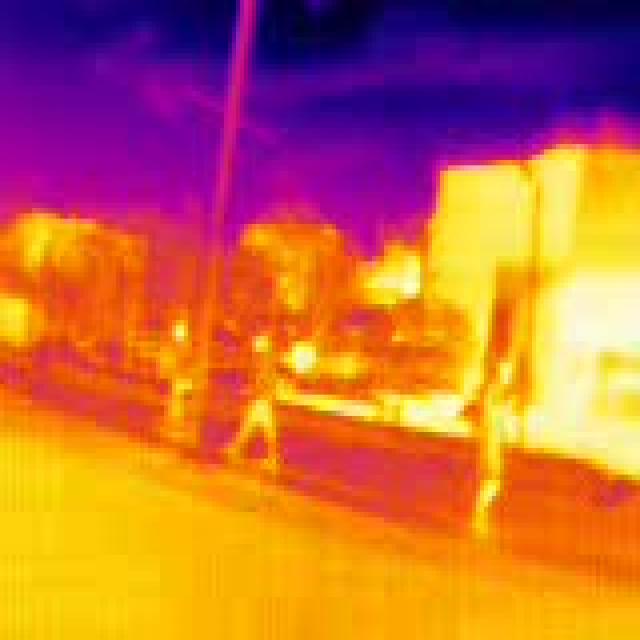
Detected objects:
label: person
label: person
label: person